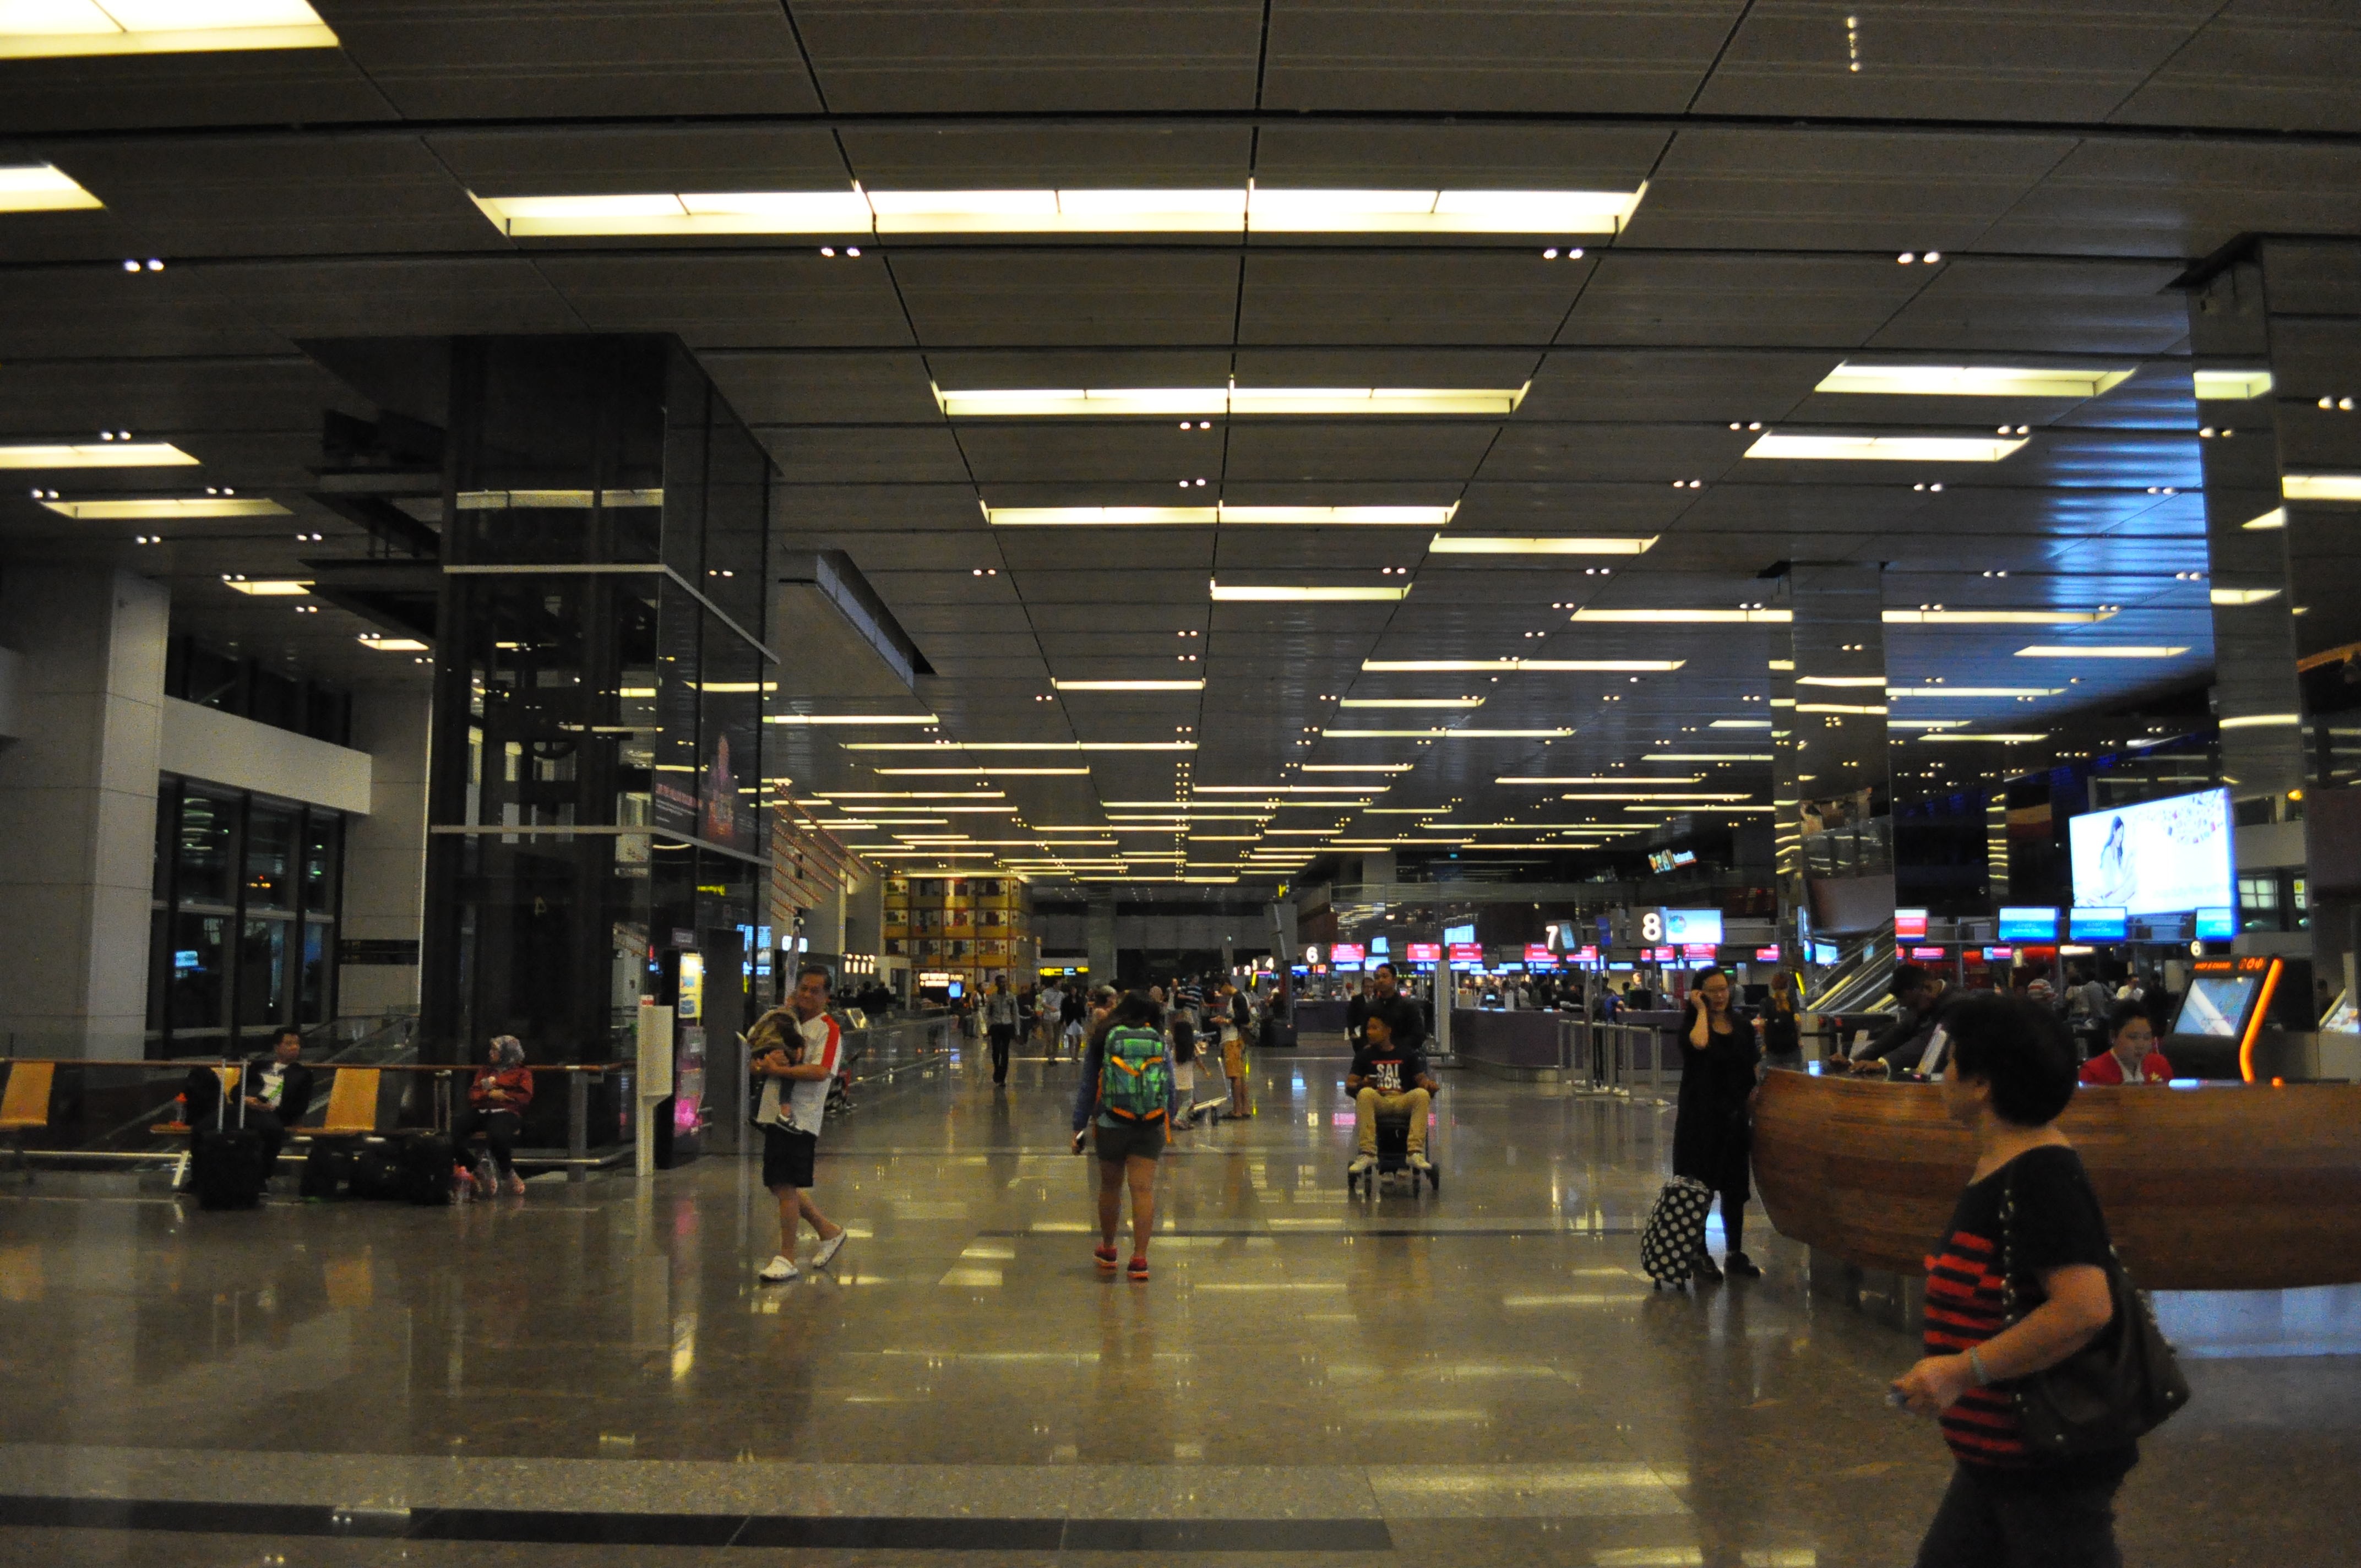
building, city, airport, train station, public transport, airport terminal, infrastructure, shopping mall, metropolitan area